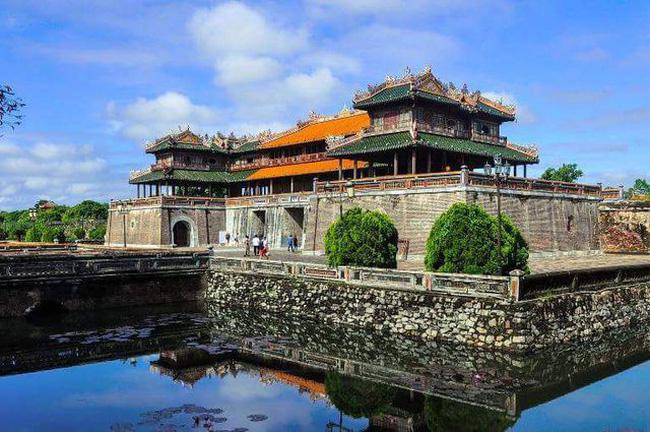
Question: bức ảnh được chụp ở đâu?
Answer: bức ảnh được chụp ở một kinh thành